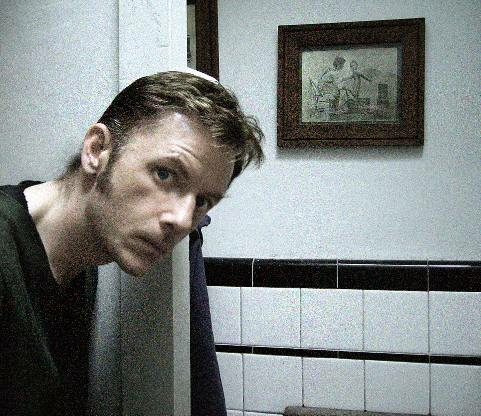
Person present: Yes